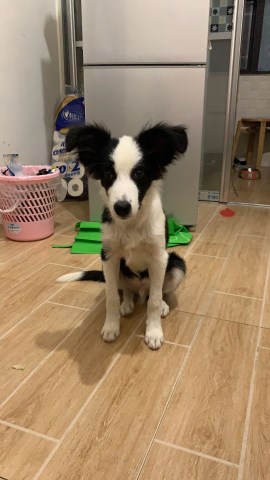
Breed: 2594-n000109-Border_collie